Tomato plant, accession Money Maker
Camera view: tilt-top (135 deg); turntable rotation: 240 degrees
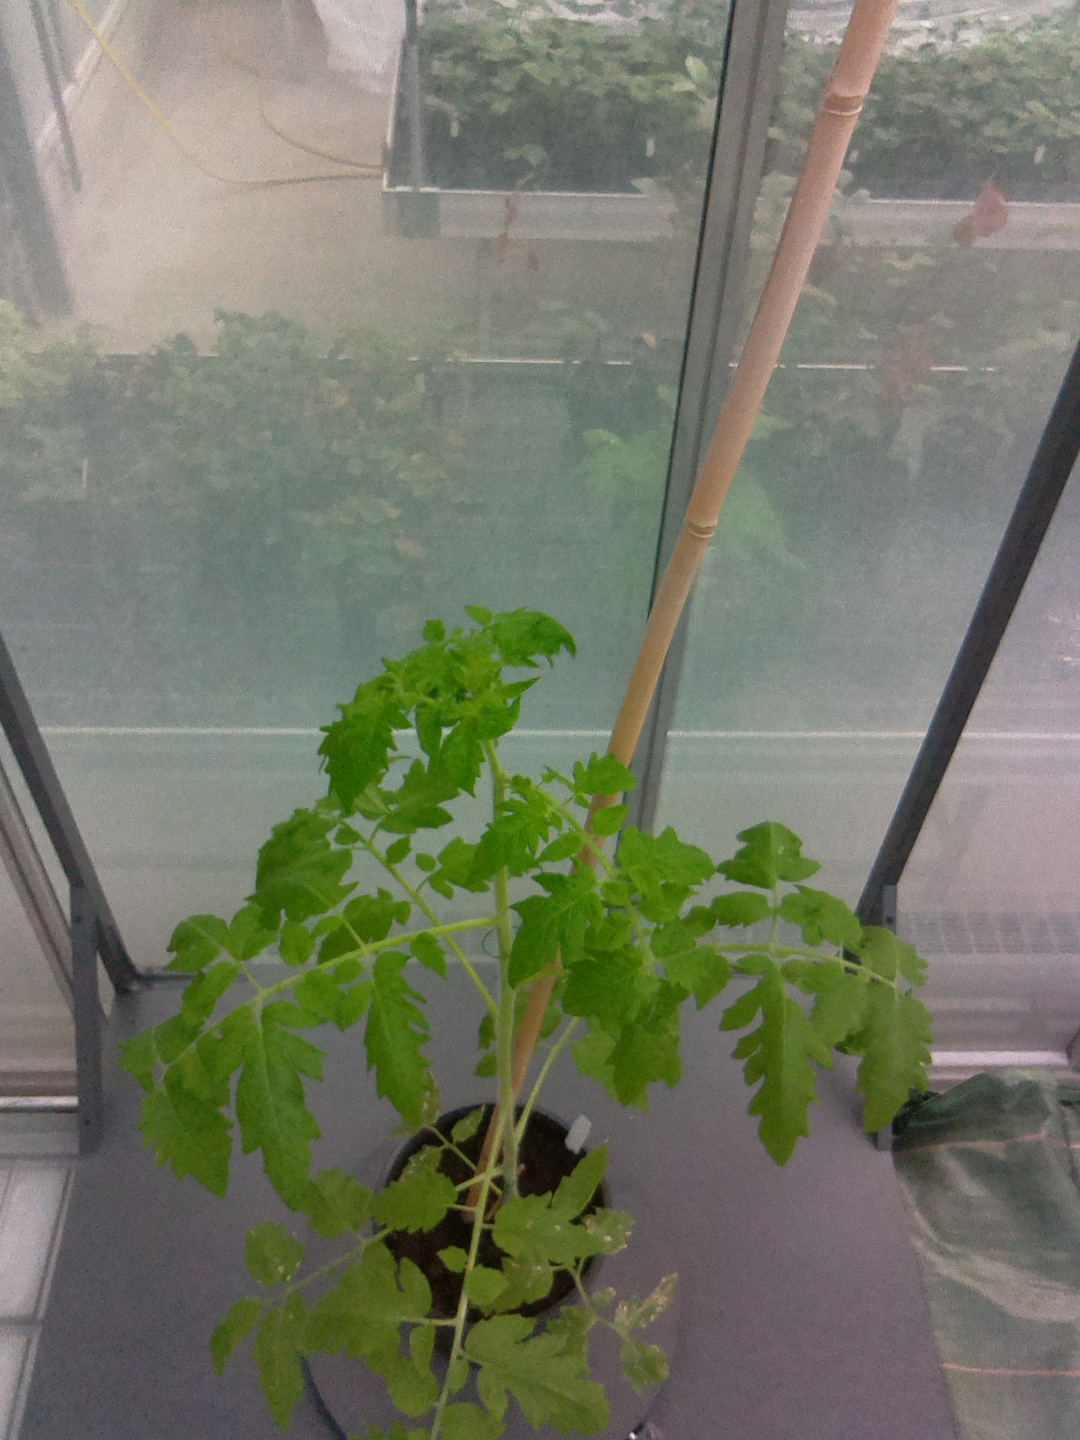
BBCH growth stage 15: 10 of true leaves visible